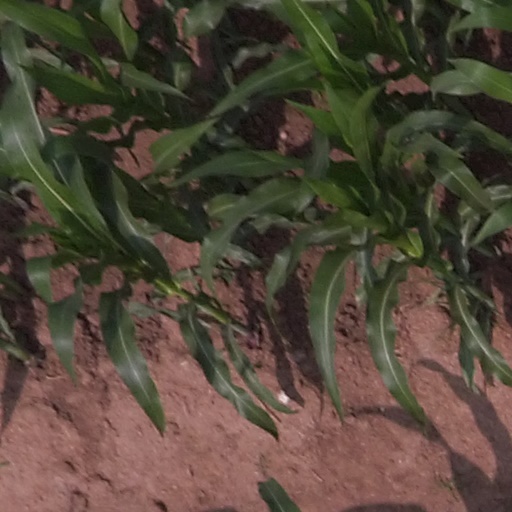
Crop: maize; corn